Trull House

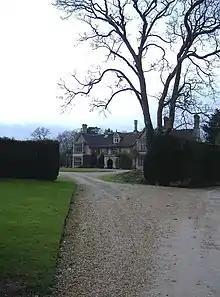
Trull House

Trull House is a Grade II listed country house near the hamlet of Trull, to the north of the village of Ashley and about northeast of Tetbury in Gloucestershire, England.